Erdmuthe of Brandenburg

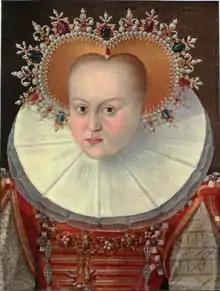
Erdmuthe of Brandenburg, Duchess of Pomerania-Stettin

Erdmuthe of Brandenburg (26 June 1561 – 13 November 1623) was a Princess of Brandenburg and by marriage Duchess of Pomerania.